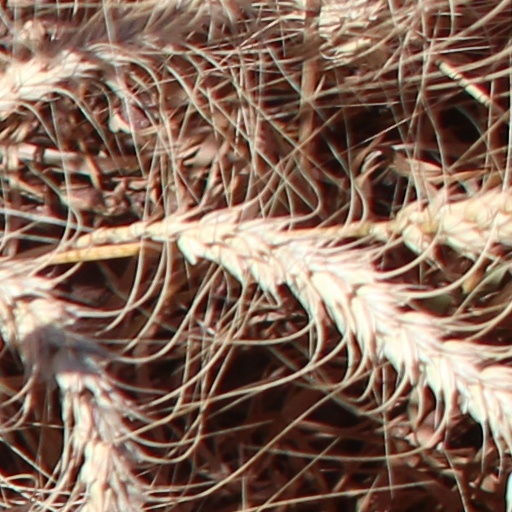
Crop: wheat